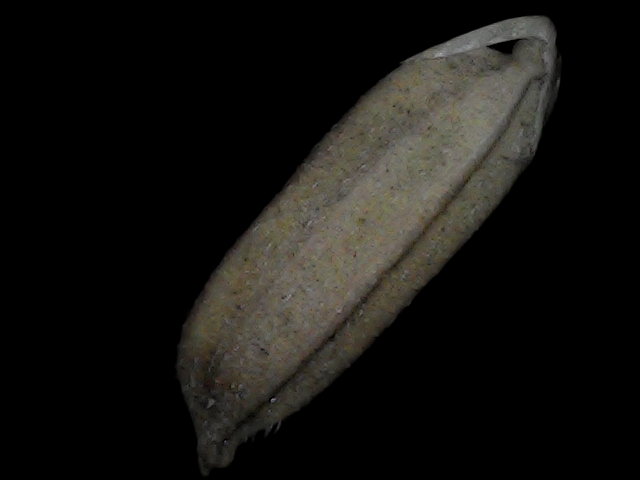
Rice variety: Bd72